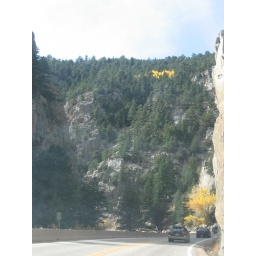
Love the lone yellow trees in the middel. Boulder Canyon